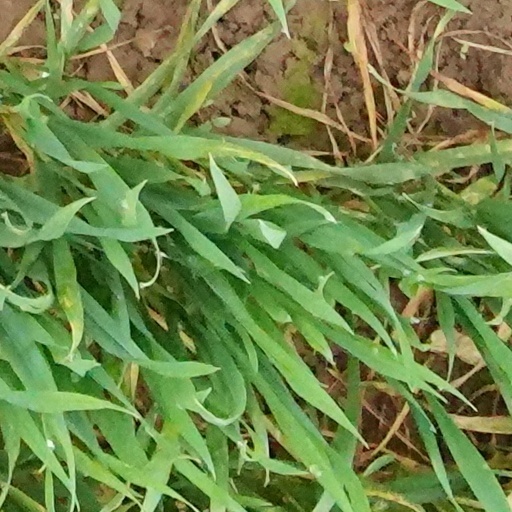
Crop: wheat